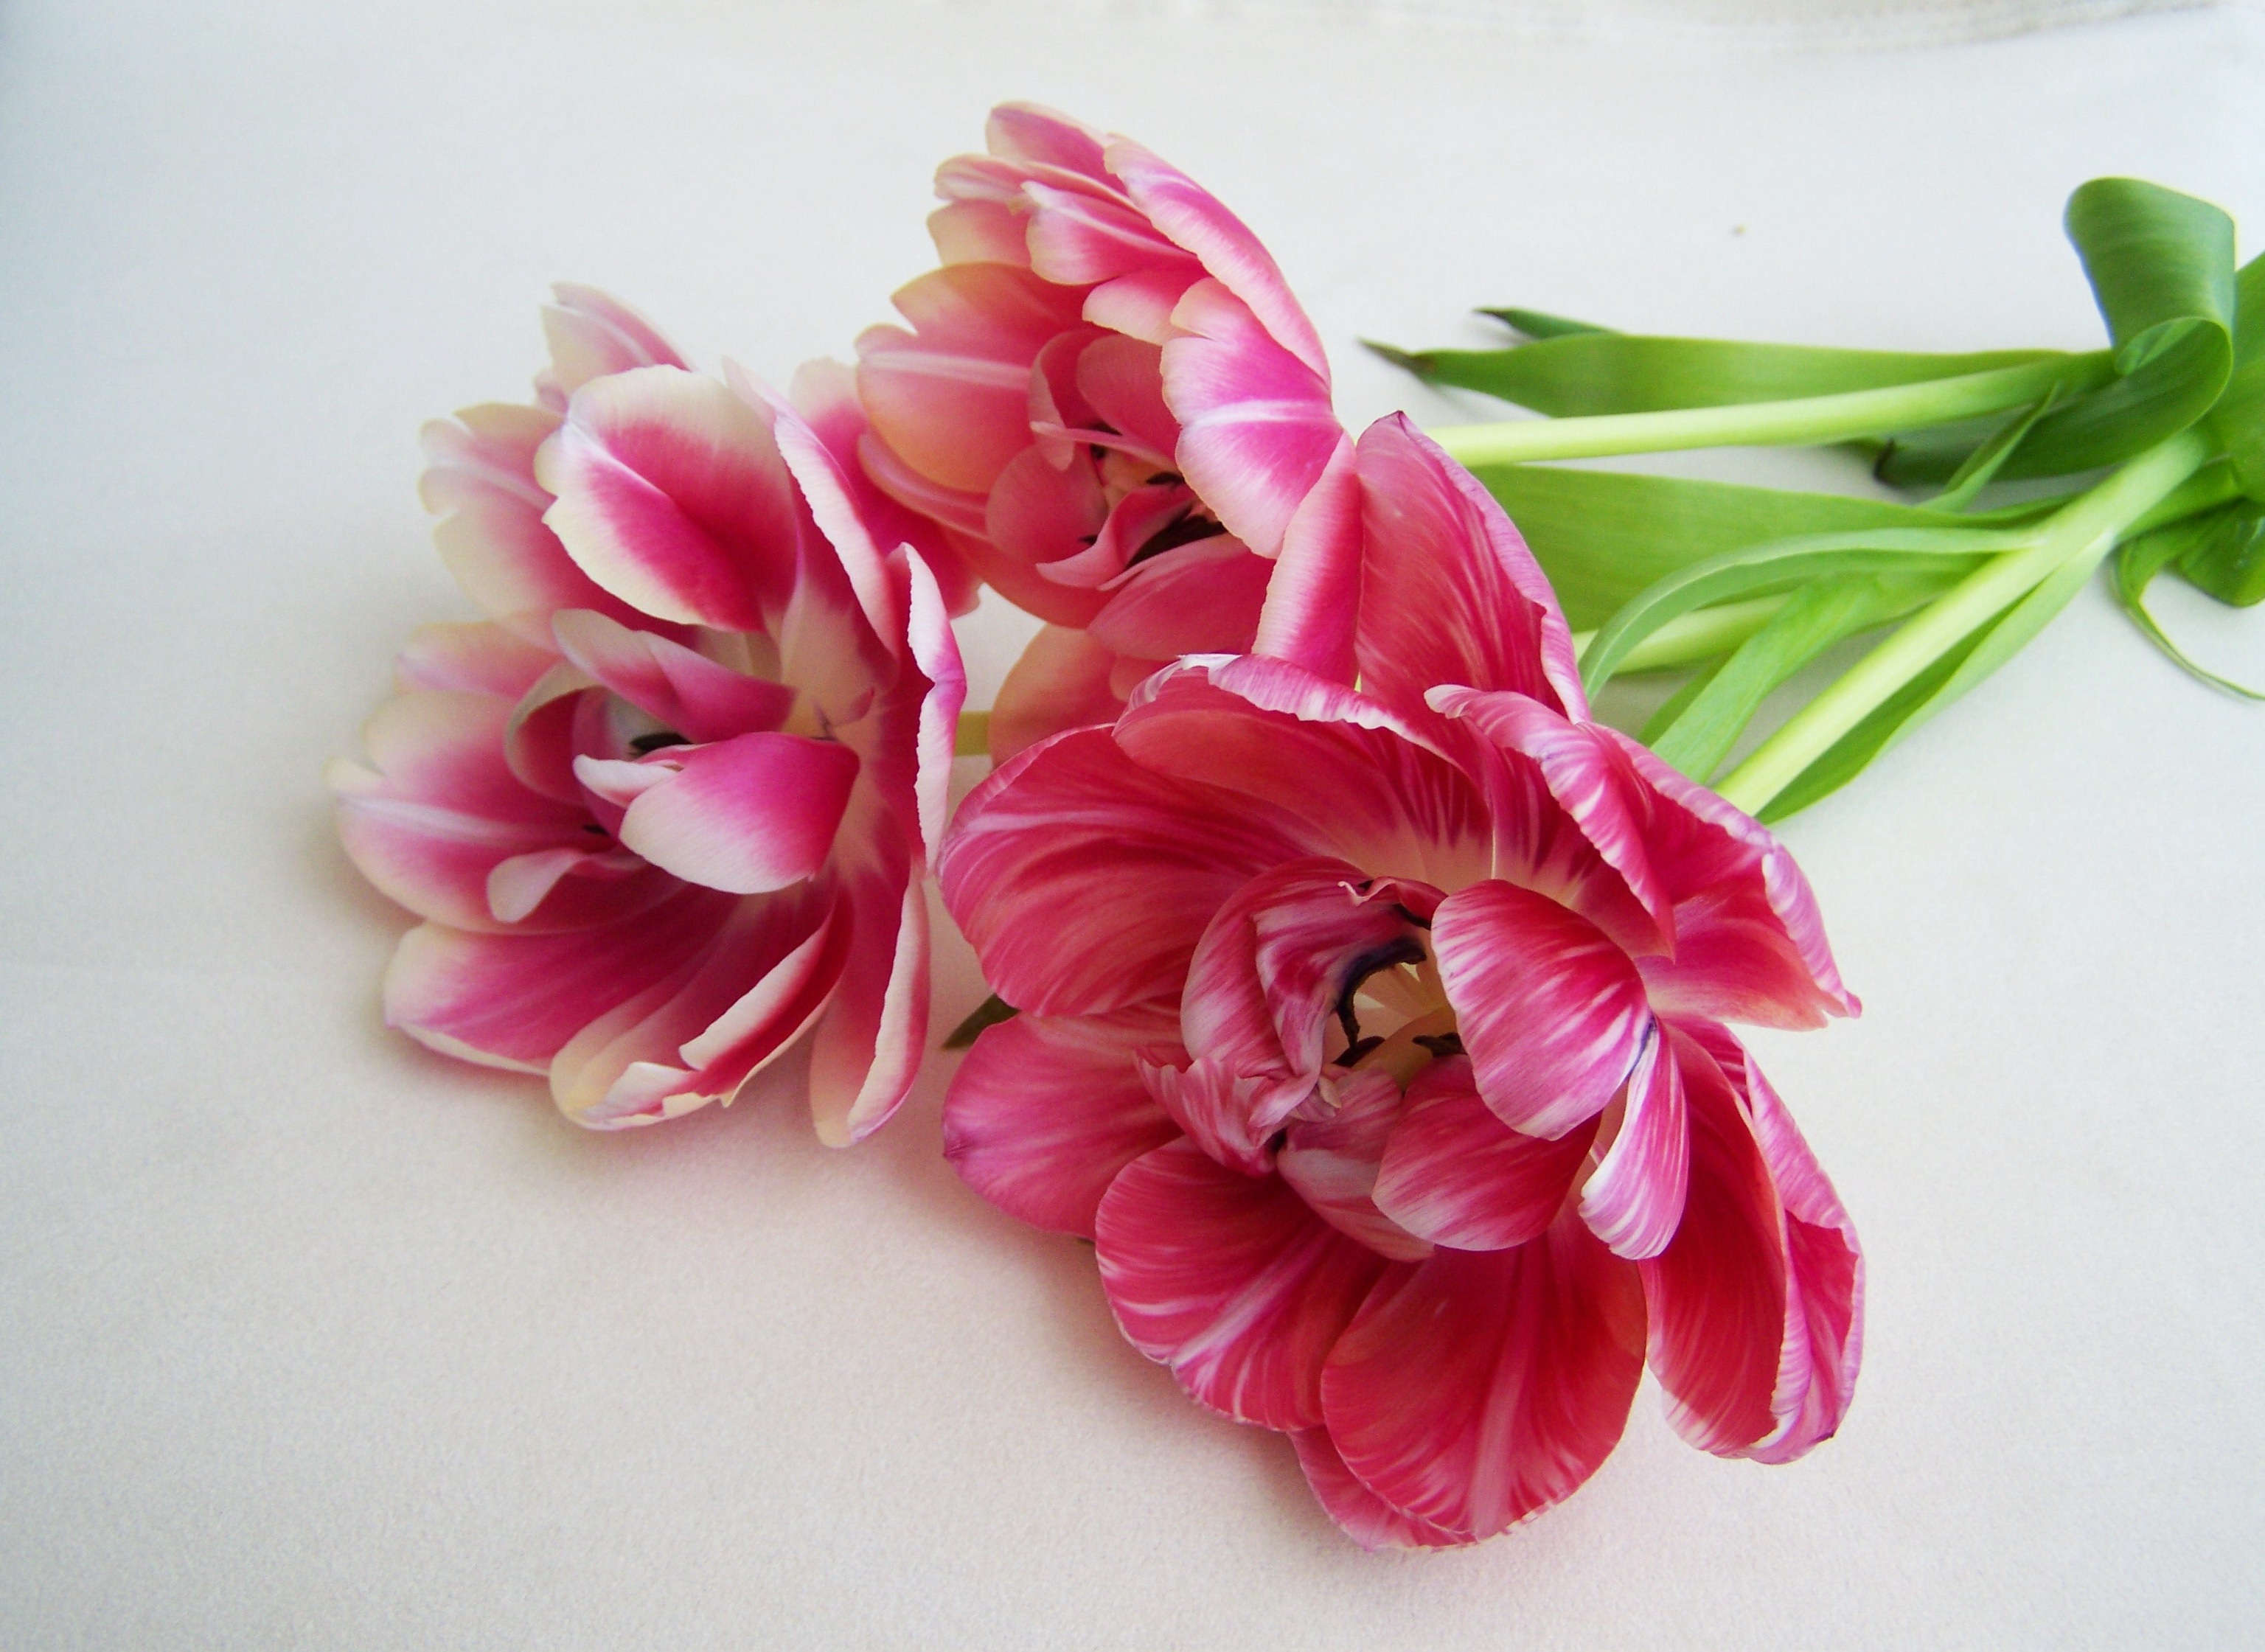
plant, flower, petal, pink, tulip bouquet, cut flower, floristry, flowering plant, flower bouquet, cut flowers, floral design, artificial flower, land plant, amaryllis belladonna, flower arranging